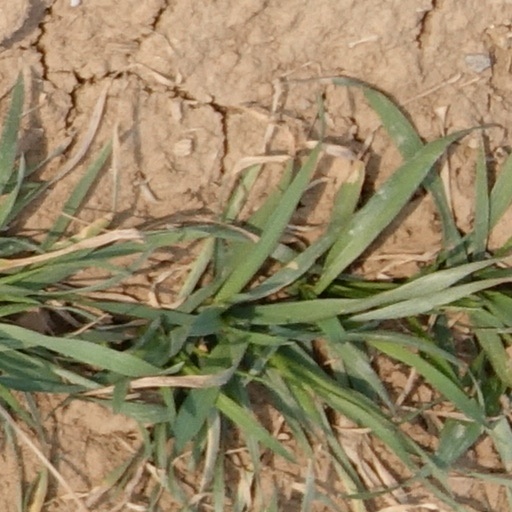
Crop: wheat